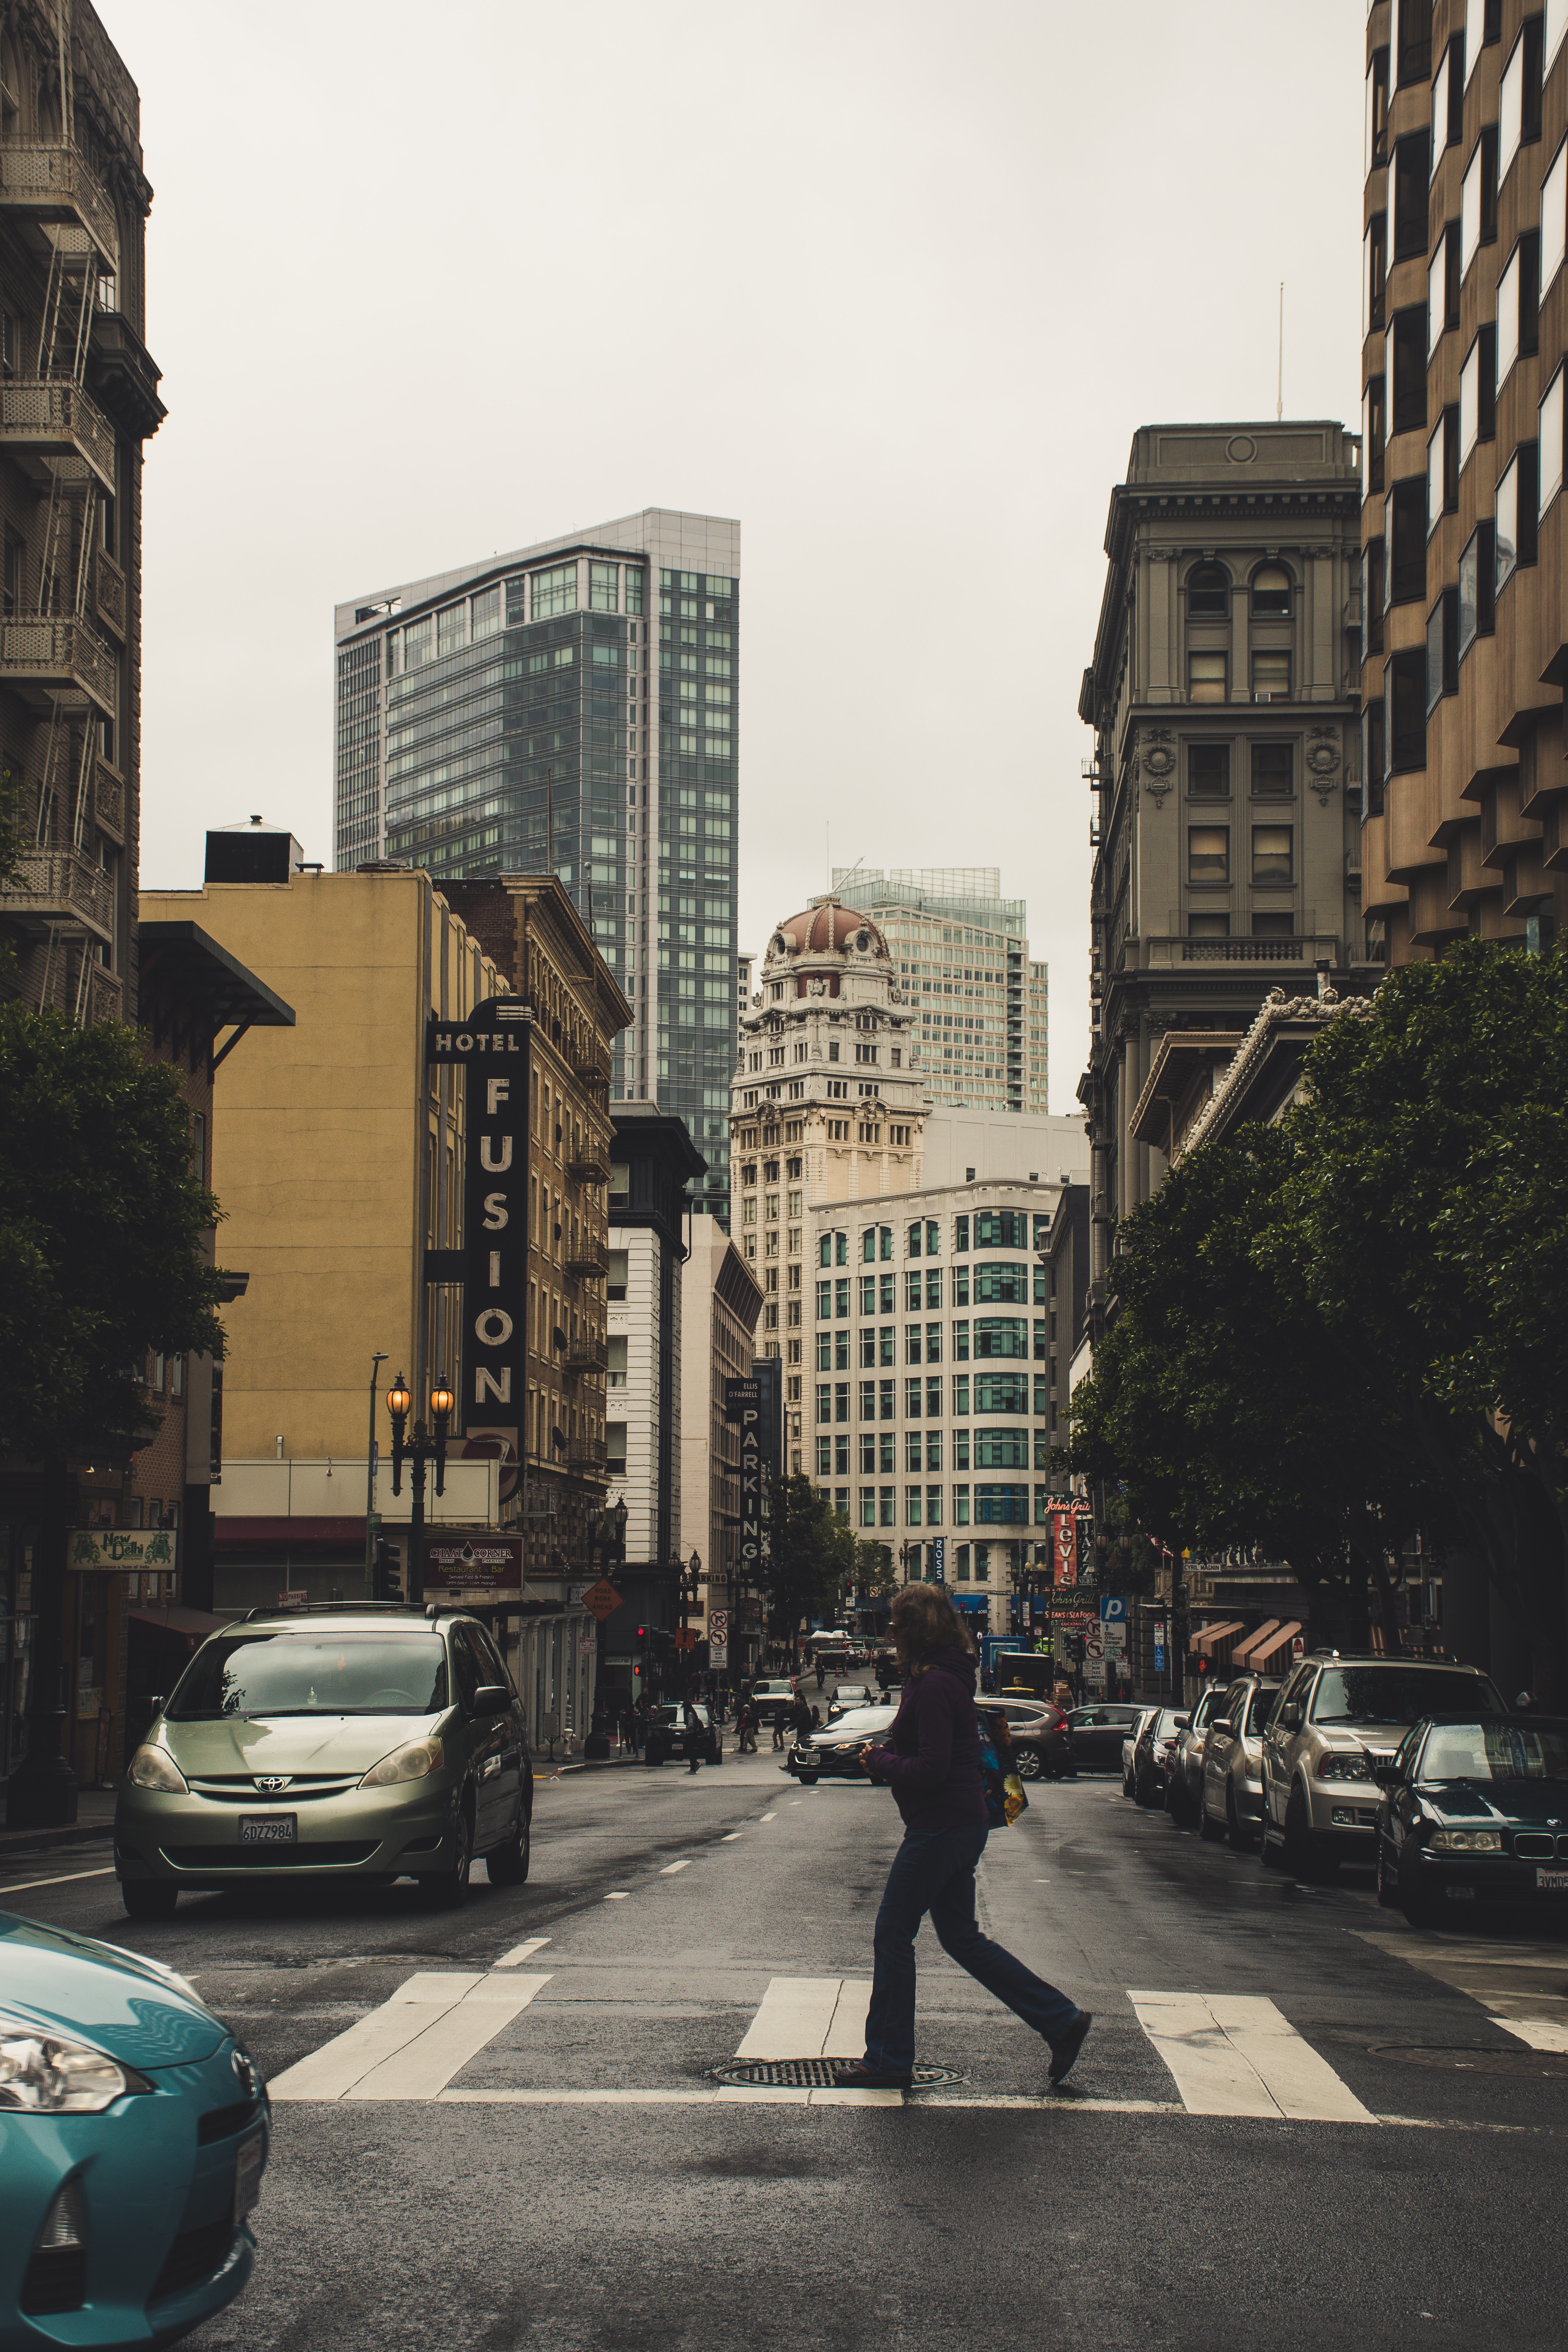
urban area, city, metropolitan area, street, downtown, human settlement, town, metropolis, architecture, building, road, neighbourhood, daytime, yellow, snapshot, infrastructure, skyscraper, pedestrian, tree, thoroughfare, cityscape, road surface, lane, traffic, photography, tower block, vacation, vehicle, plant, mixed use, sidewalk, tourism, nonbuilding structure, urban design, residential area, car